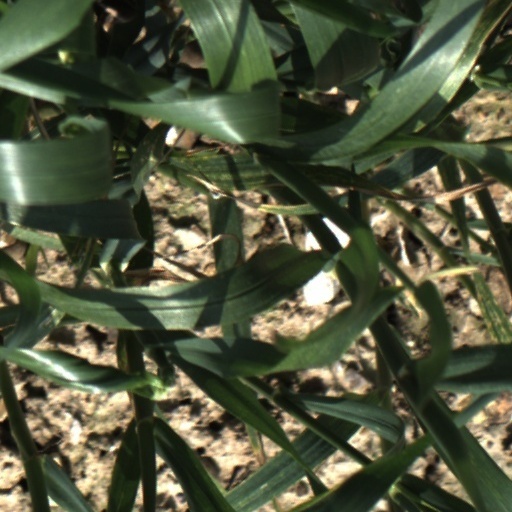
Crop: wheat